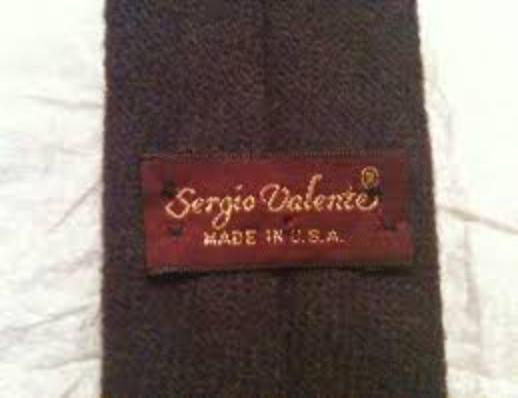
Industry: Clothes